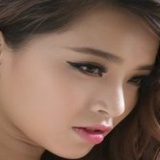
ca sĩ Hải Băng